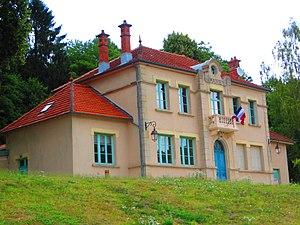
Vauquois La mairie
Vauquois est une commune française située dans le département de la Meuse, en région Grand Est.